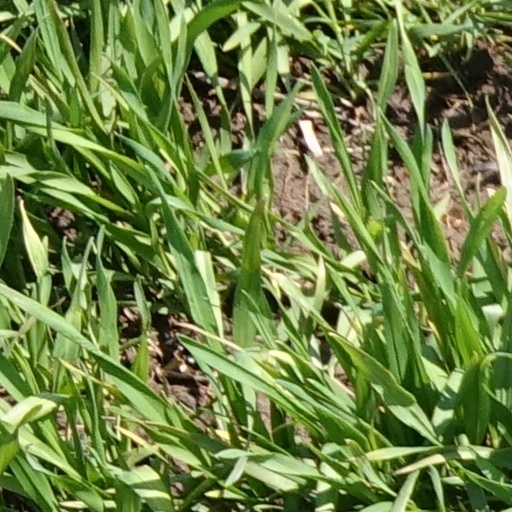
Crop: wheat